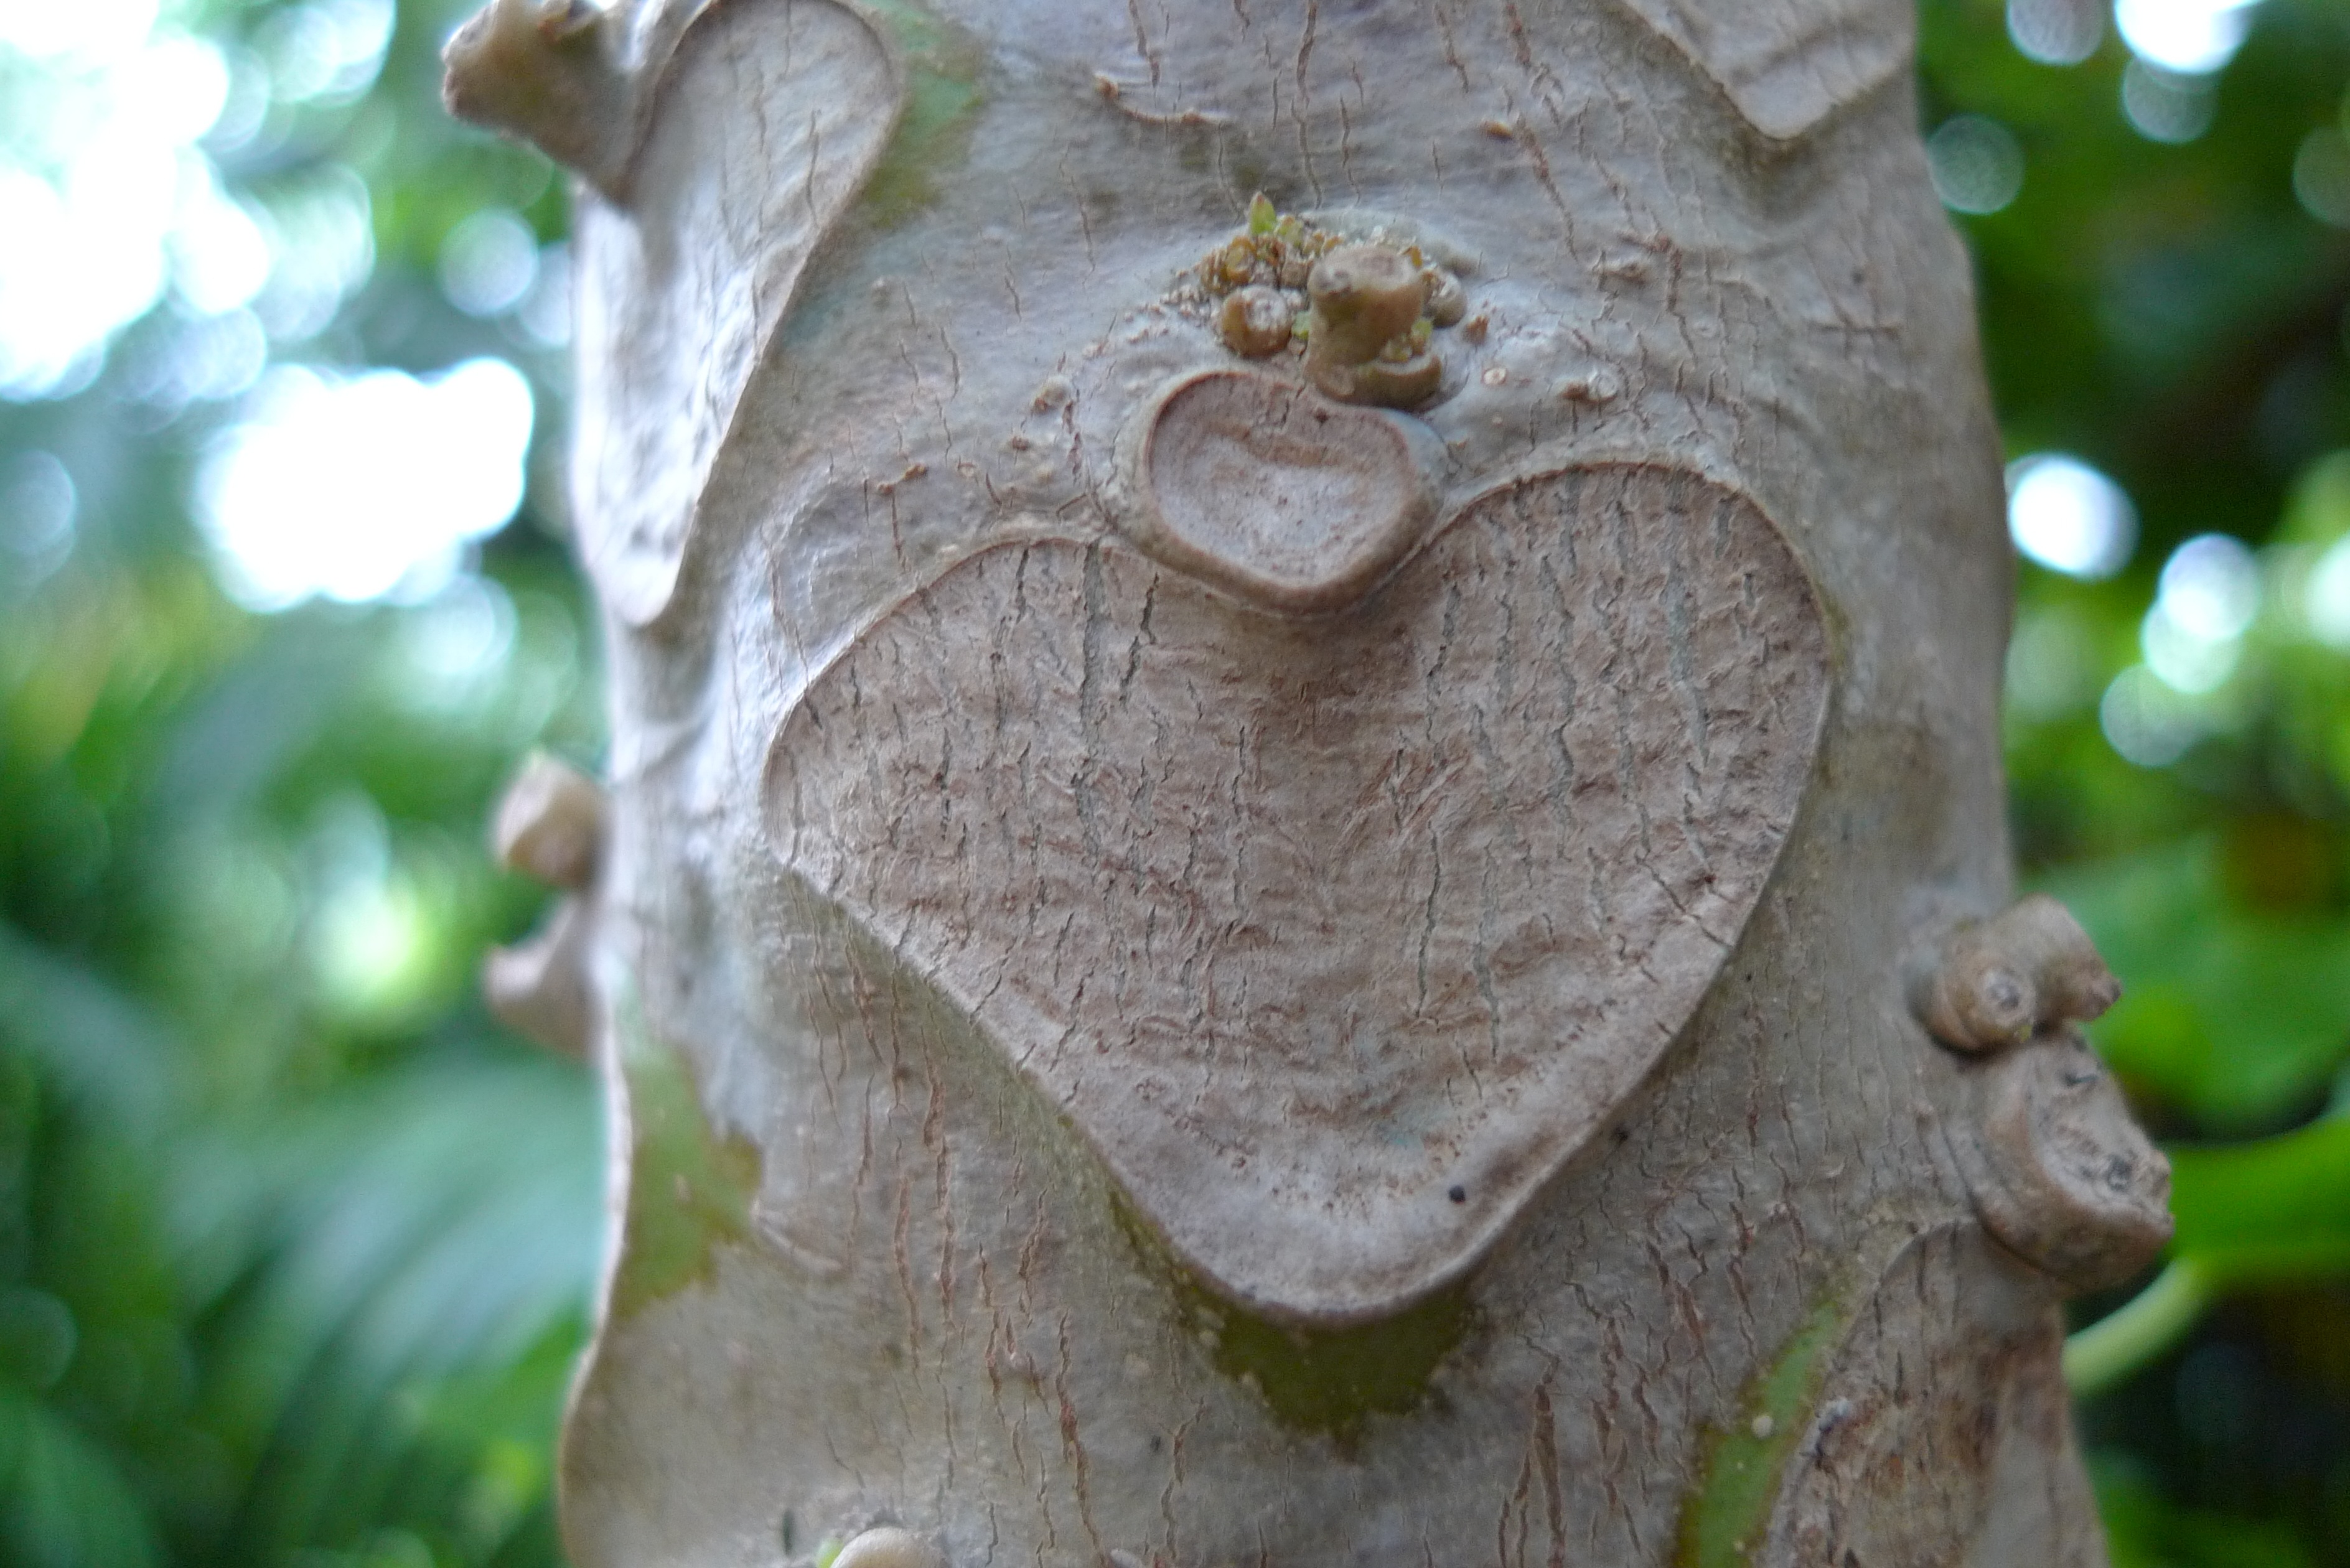
tree, nature, branch, creative, plant, leaf, flower, trunk, bark, love, heart, green, produce, insect, botany, flora, fauna, invertebrate, close up, art, macro photography, woody plant, heart tree